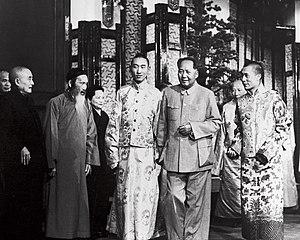
En 1954, à Pékin, Tenzin Gyatso, 14e Dalaï-lama et Choekyi Gyaltsen, 10e panchen-lama avec Mao Zedong, Soong Ching-ling, Zhang Lan, Huang Yanpei. Thouptèn Loungtog Namgyel Thrinlè, le 6e Ling Rinpoché est en arrière.中文: 1954年，达赖和班禅到北京参加全国人大一届一次会议。1954年9月11日，中央人民政府主席毛泽东在中南海勤政殿会见达赖（右一）、班禅（右四），陪同会见者有政务院副总理黄炎培（左二）、中央人民政府副主席张澜（左三）、中央人民政府副主席宋庆龄（左四）等。